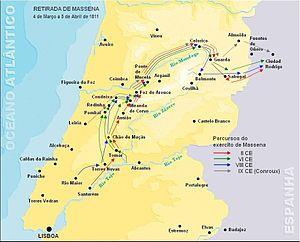
André Masséna, né Andrea Massena, duc de Rivoli et prince d'Essling, né le 6 mai 1758 à Nice et mort le 4 avril 1817 à Paris, est un général français de la Révolution et de l’Empire, élevé à la dignité de maréchal d'Empire par Napoléon en 1804.
L'armée de Portugal est une des armées françaises qui combat dans la péninsule Ibérique pendant la guerre d'Espagne.